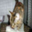
Label: cat